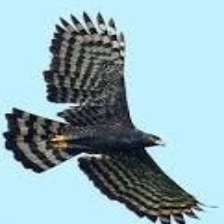
Species: ORNATE HAWK EAGLE
Scientific name: SPIZAETUS ORNATUS